Les Roches Marbella International School of Hotel Management

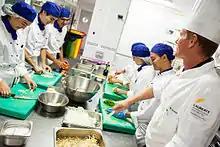
Students in the experiential learning kitchen

In 2014, Les Roches Marbella was honoured with the Excellence in Training Award from the Andalucía Excellence Awards and in 2016 received a gold star from the Institute for Professional Excellence. "QS World University Rankings" recognised Les Roches Marbella as the fourth best hospitality university in the world in 2017 and the second best for its reputation amongst employers. They were awarded a bronze medal by the Red Cross for their "effort and commitment to the institution" and a Gold Medal for Merit from the European Association for Economy and Competitiveness (EAEC) for its "promot[ion of] good business development within the European framework." At the first ever Educational Excellence Awards, Les Roches Marbella was given the Special Award for the Best International Hotel School and was named the best international management school, tourism school, and hotel school, in addition to the best trajectory in international tourism school, and best academic offerings in international school of tourism. The following year, the nonprofit Awakening Without Violence recognised it for its dedication to the community and to the betterment of Marbella as a whole. In 2019, the EAEC gave them the European Business Quality Award and the Hotel Technology Institute gave them its Educational Institution Award. In 2020, "QS" named it second in the employability category and the third best institution in management of the hospitality and leisure industry; in 2021, they were acknowledged as the top hospitality and leisure management university in Spain. They also placed in the top three best institutions in management of hospitality and leisure industry worldwide.